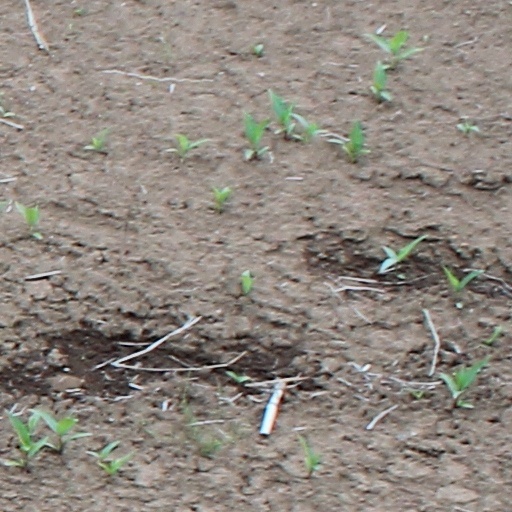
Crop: wheat